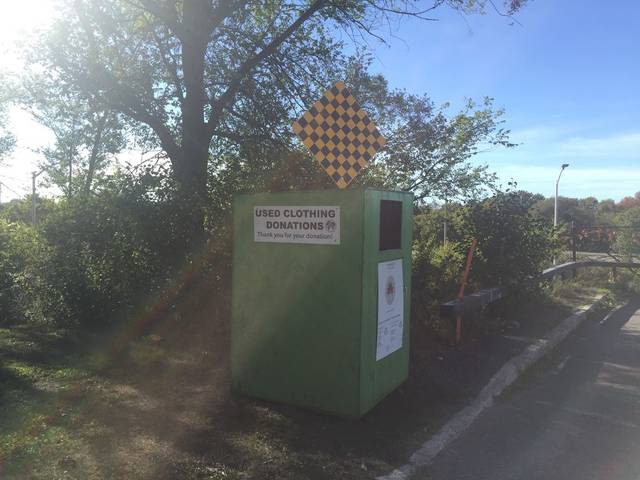
Region: Canada
Coordinates: 45.4, -75.667